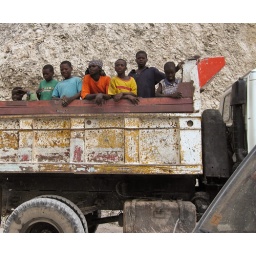
Boys in back of truck on mountain road, Haiti III